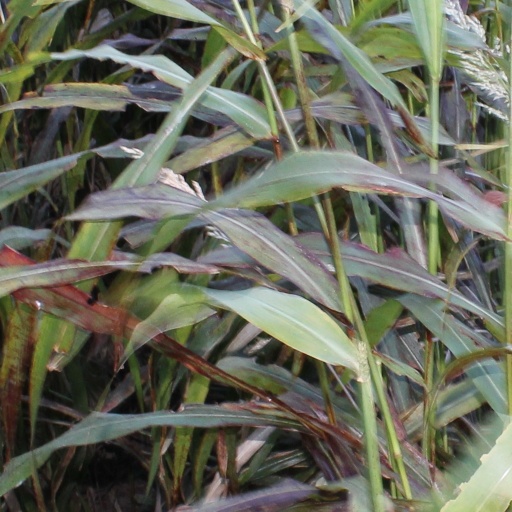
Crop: sorghum